Great Leap Brewing

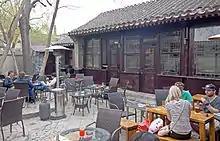
A courtyard surrounded by a high stone wall with a Chinese-style dark brown building at the rear. Within the courtyard are tables and chairs; people are seated and drinking beer at a few of them.

Great Leap has four retail outlets at which its beers can be purchased for consumption on or off premises. The oldest, the company's original location, is on Doujiao Hutong in the Dongcheng District near the Bell and Drum Tower and south of the Nanluoguxiang neighborhood. It is a renovated "siheyuan", or courtyard house, built to serve as a private library during the final years of the Qing dynasty at the beginning of the 20th century. Beers may be consumed either at the bar or in the courtyard surrounded by high stone walls. Spiced peanuts are given out for free as snacks; patrons may order food delivered from other restaurants in the area.